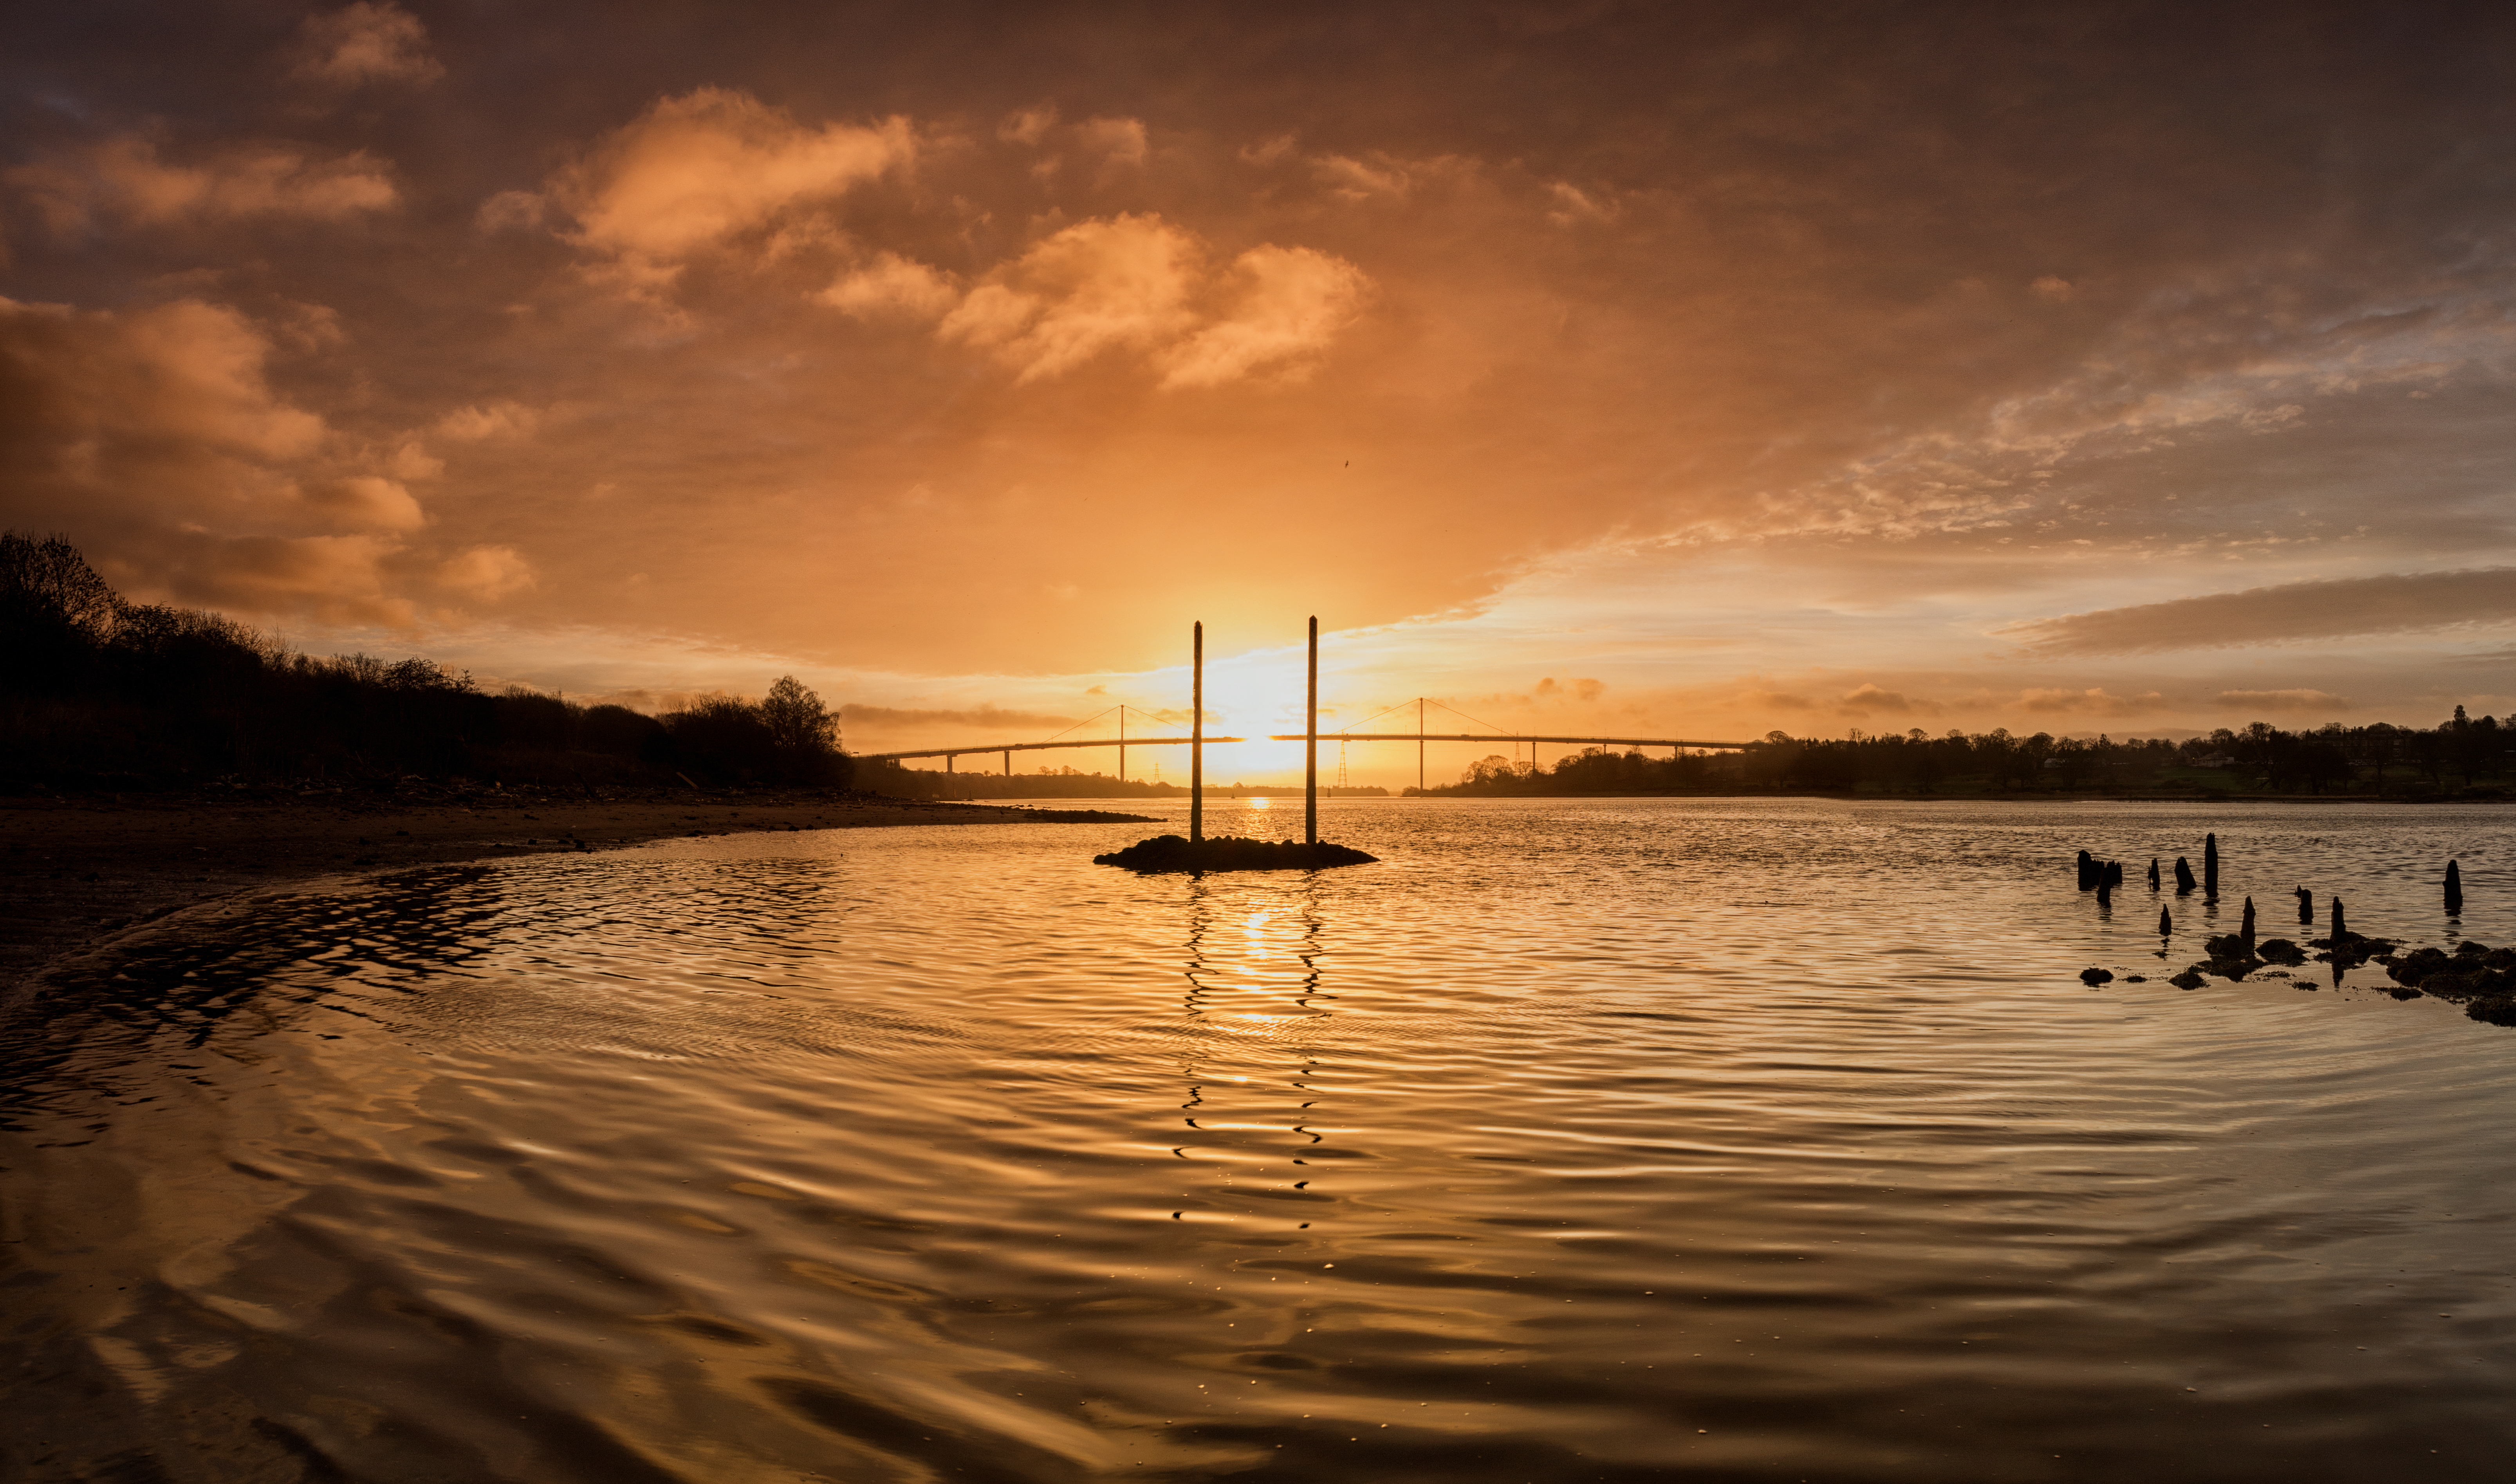
landscape, sea, horizon, cloud, sun, sunrise, sunset, boat, sunlight, morning, wave, dawn, dusk, evening, reflection, bowling, scotland, erskinebridge, riverclyde, clyde, afterglow